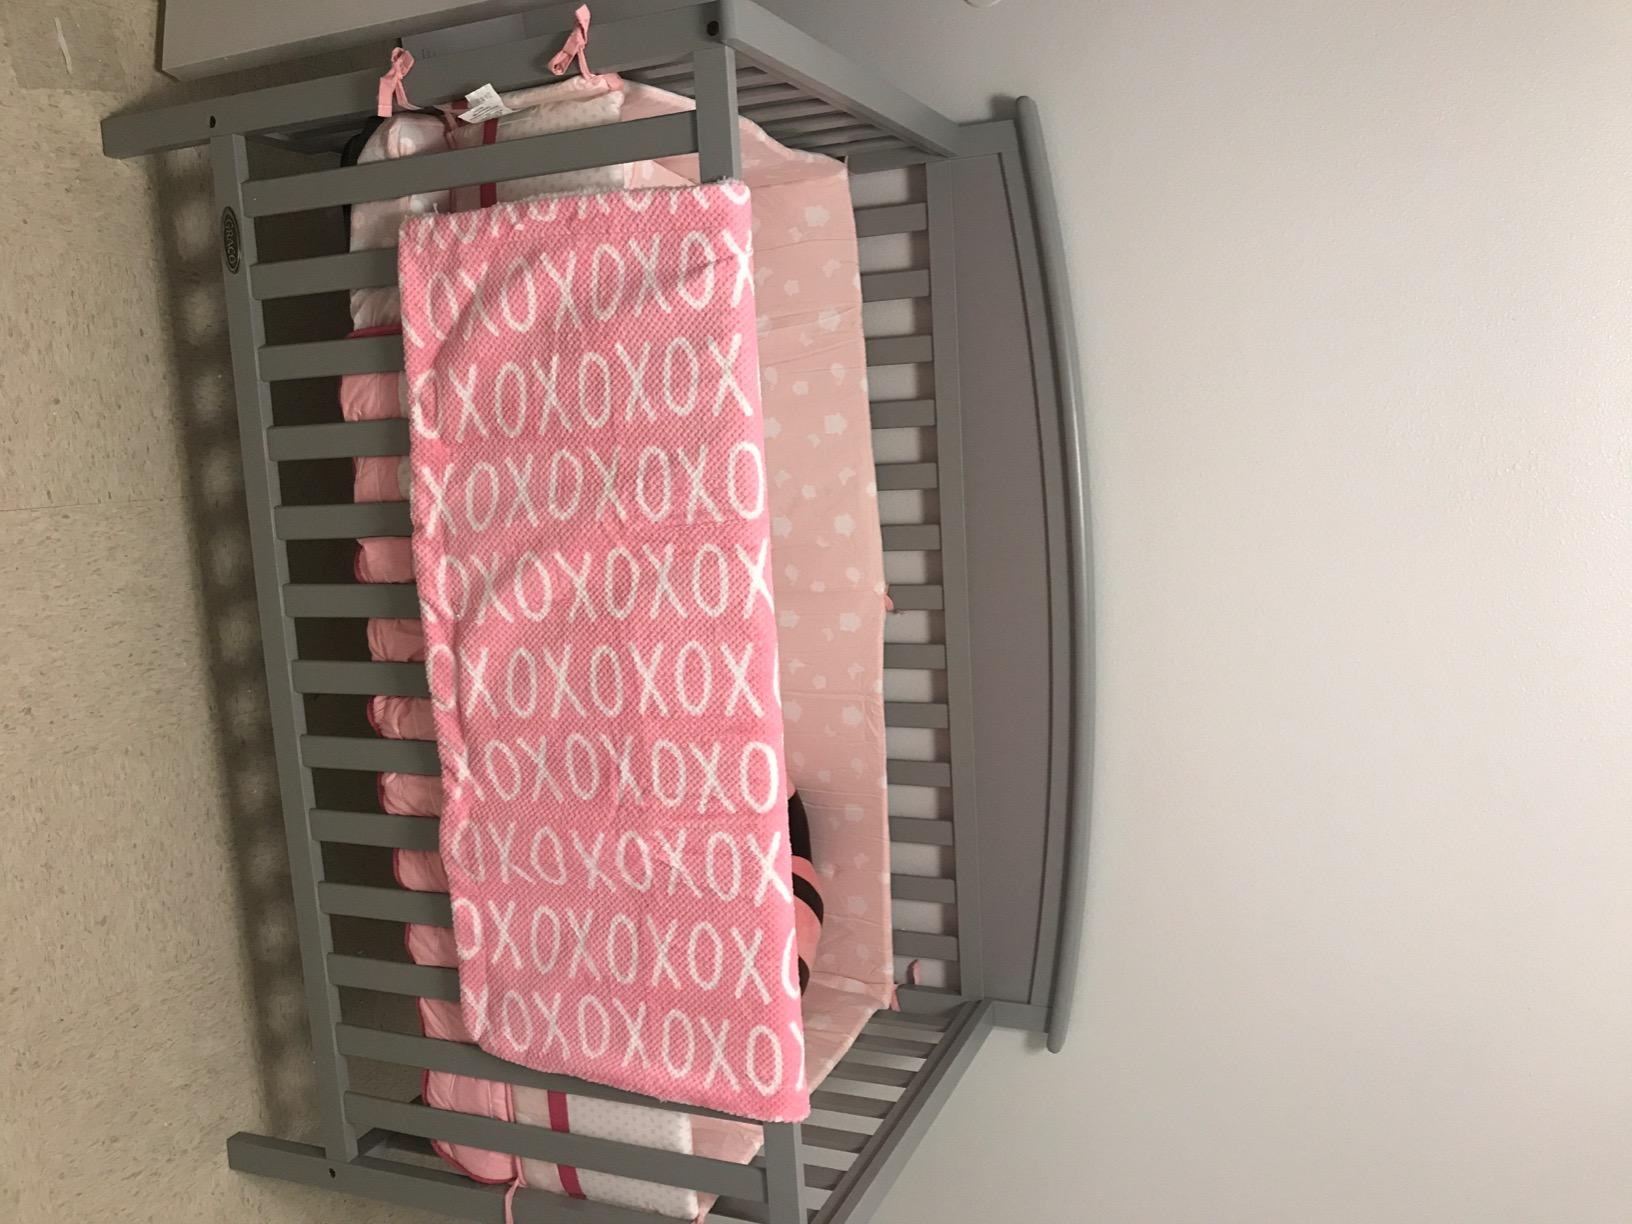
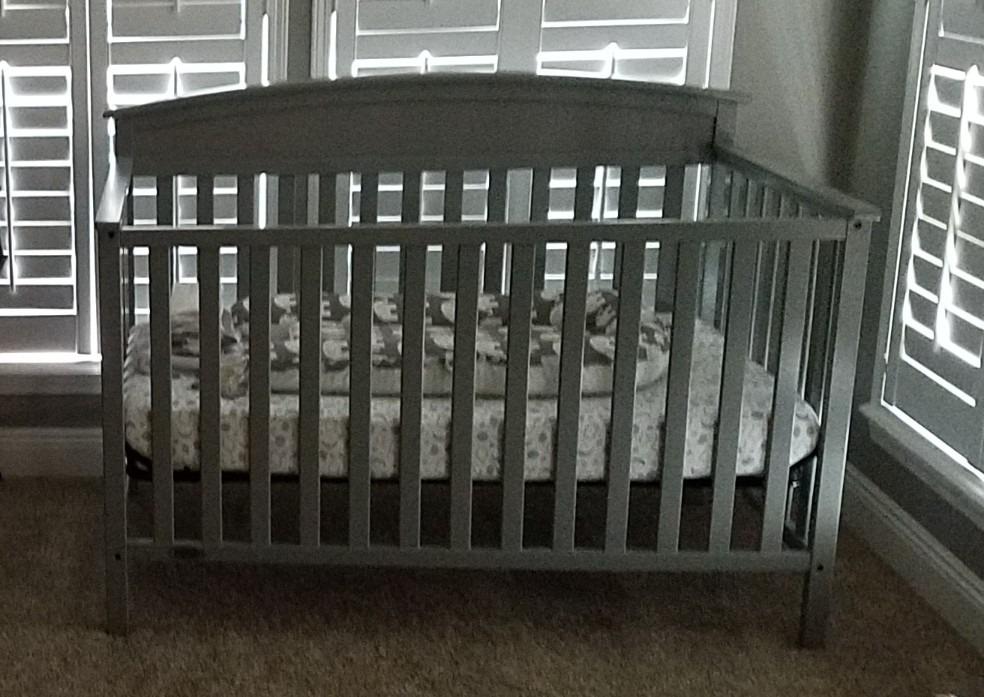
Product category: products_crib
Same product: yes